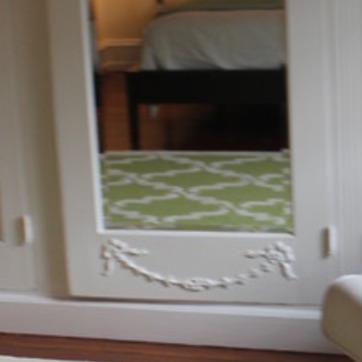
Material: mirror